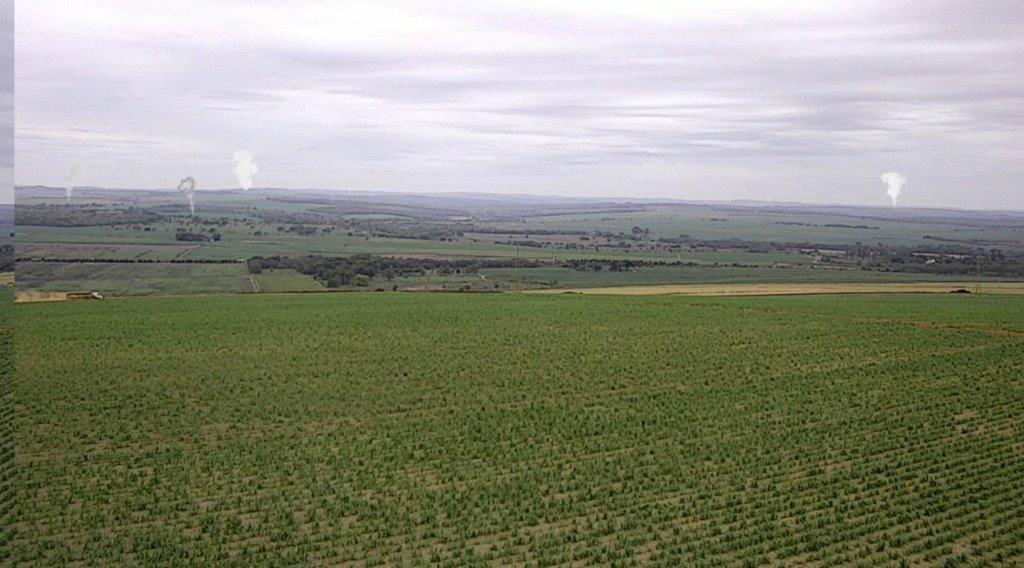
Fire: no
Smoke: yes